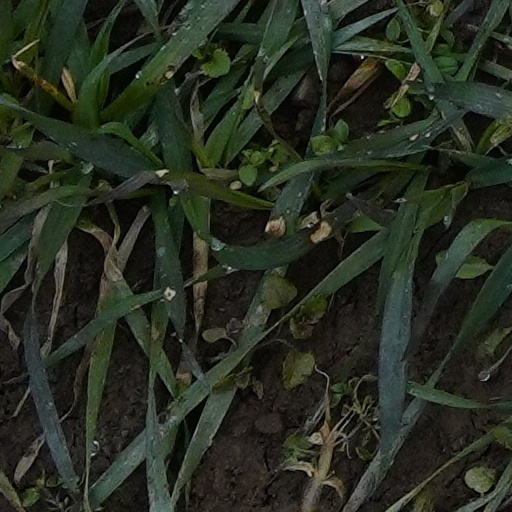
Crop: wheat